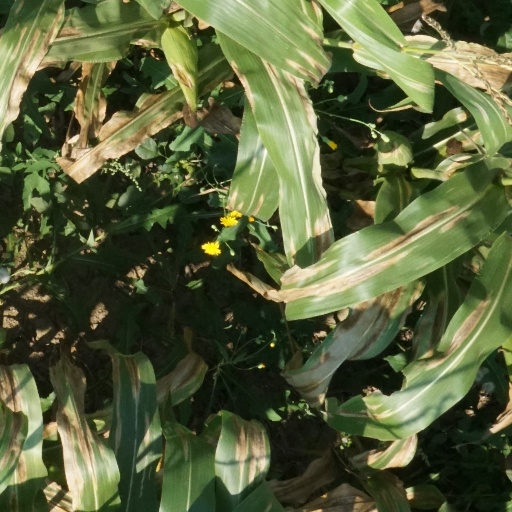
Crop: maize; corn